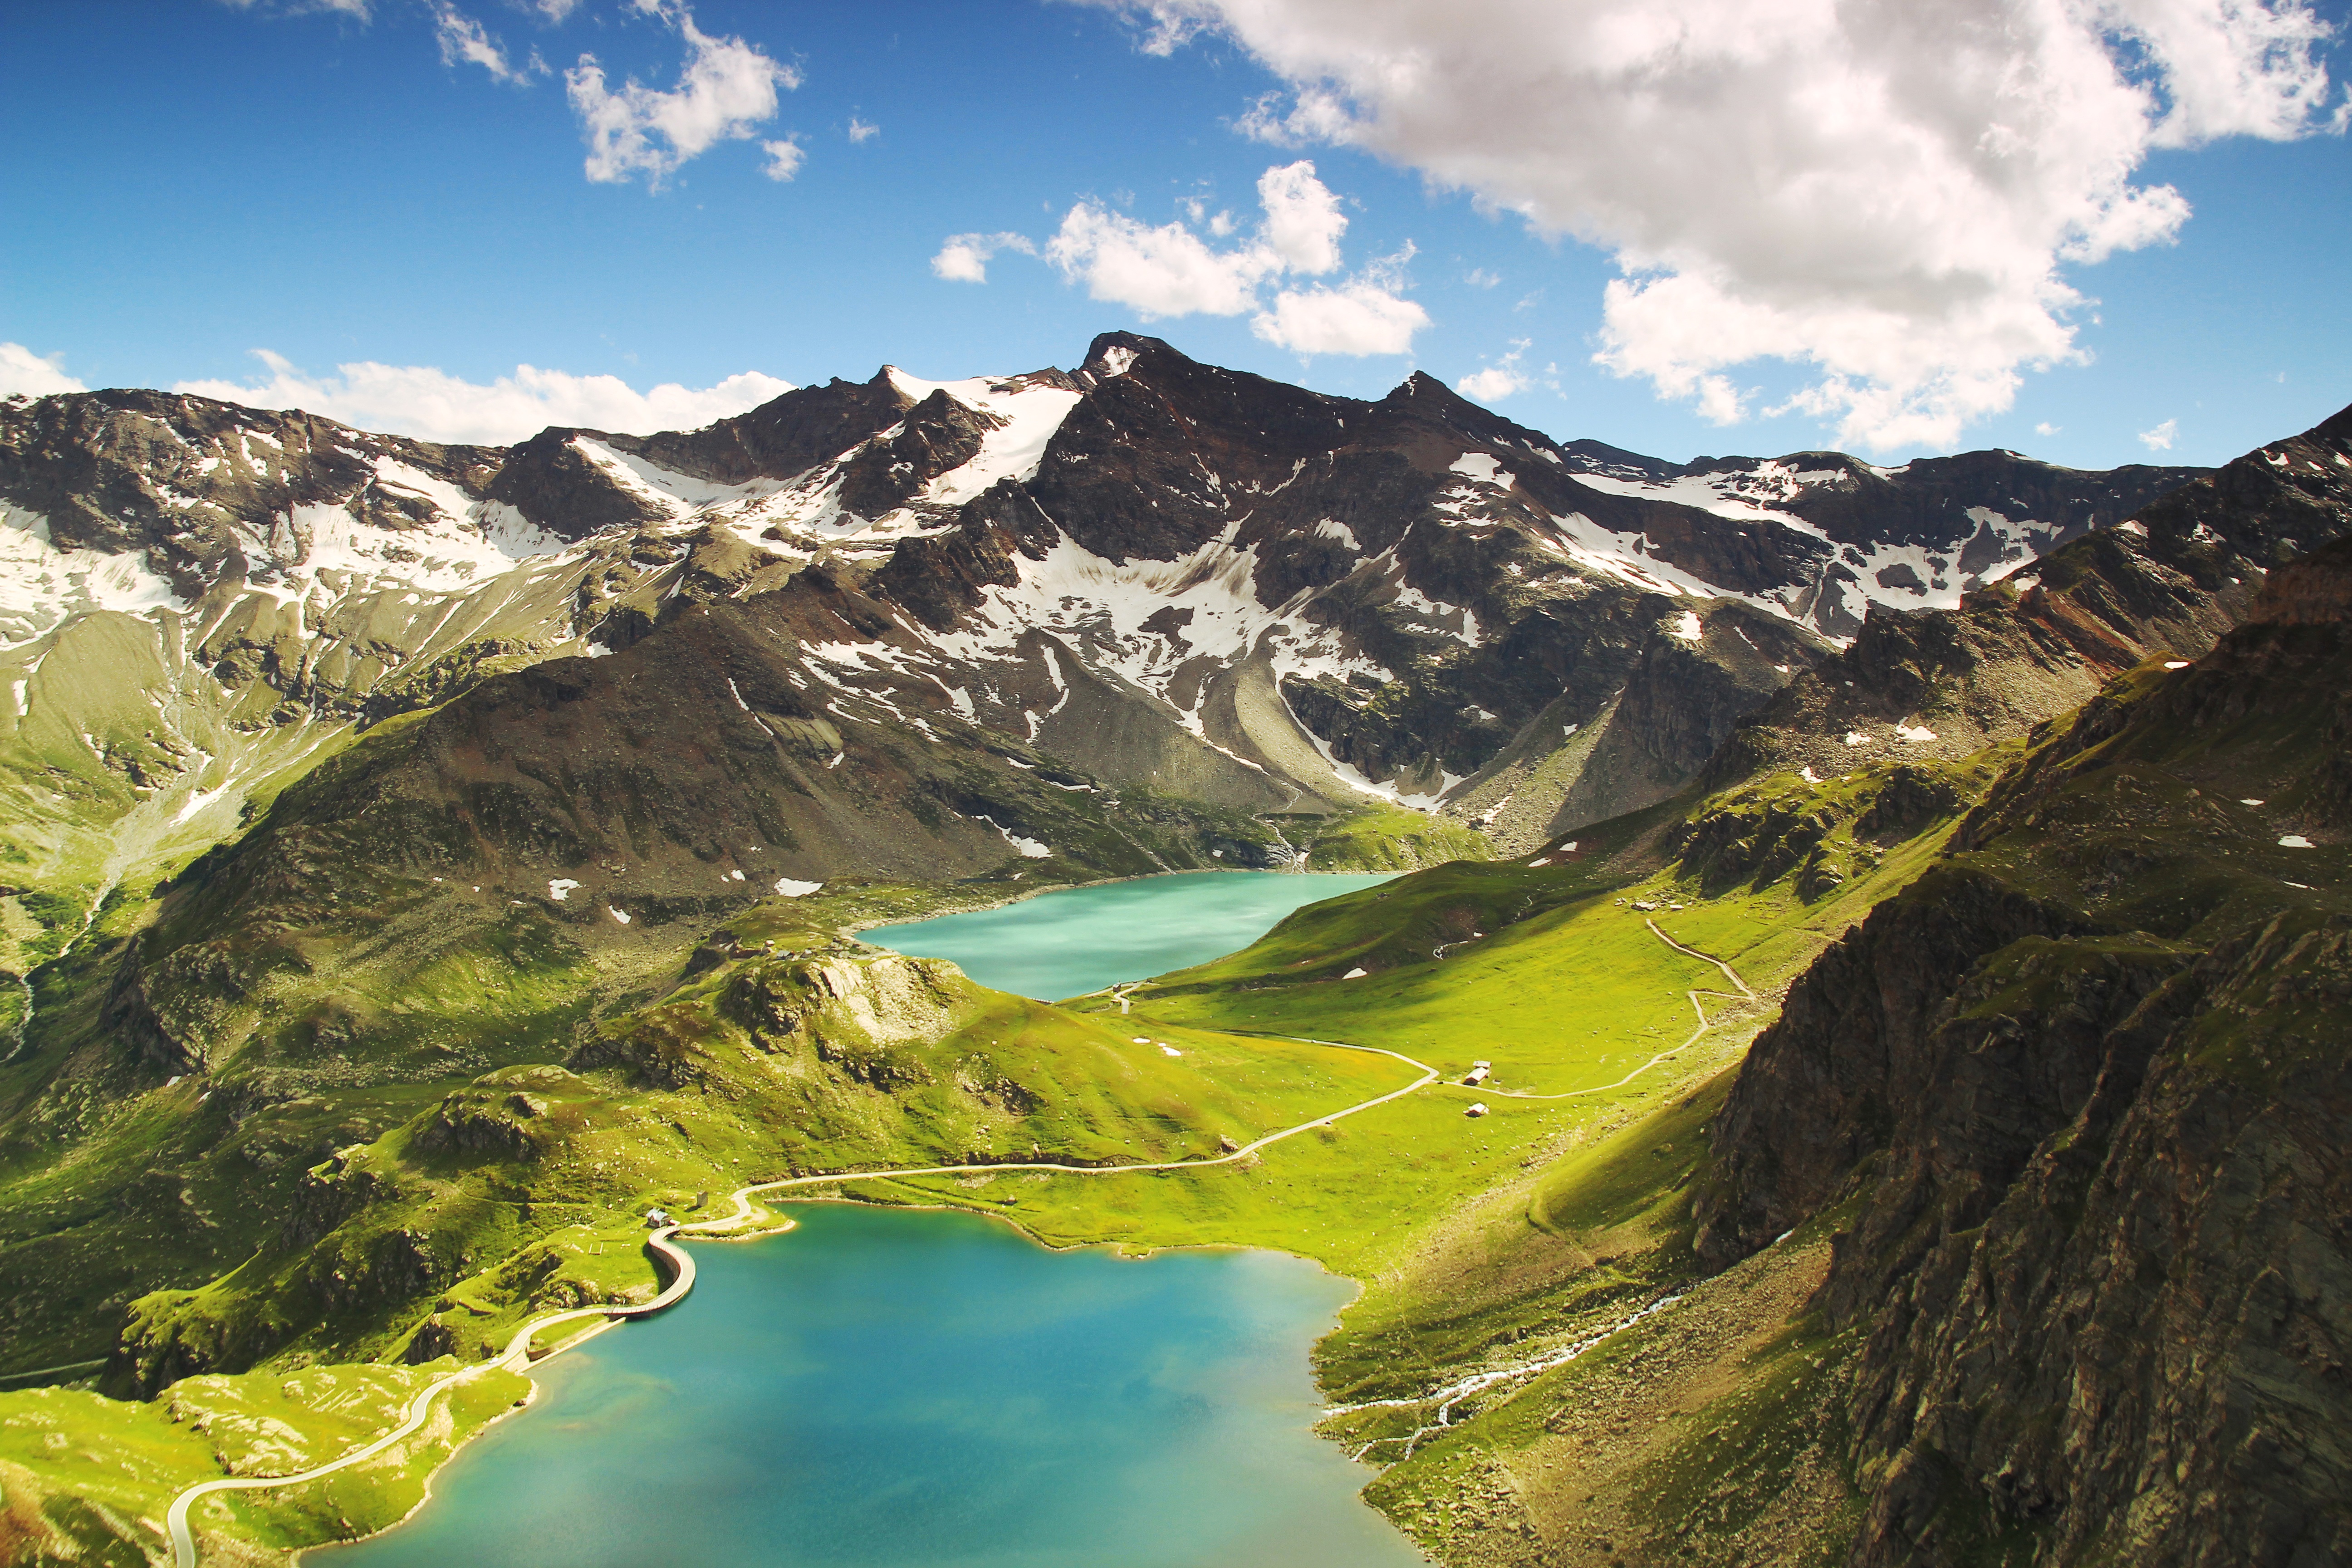
landscape, nature, wilderness, walking, mountain, meadow, hill, lake, adventure, valley, mountain range, summer, reflection, italy, fjord, reservoir, national park, ridge, mountains, alps, plateau, fell, loch, landform, tarn, aerial photography, mountain pass, geographical feature, mountainous landforms, ceresole